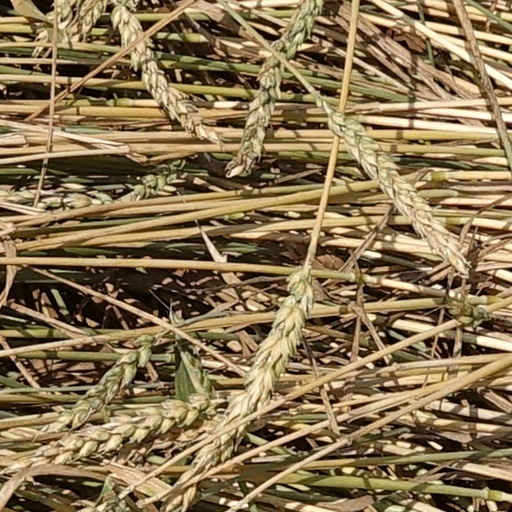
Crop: wheat